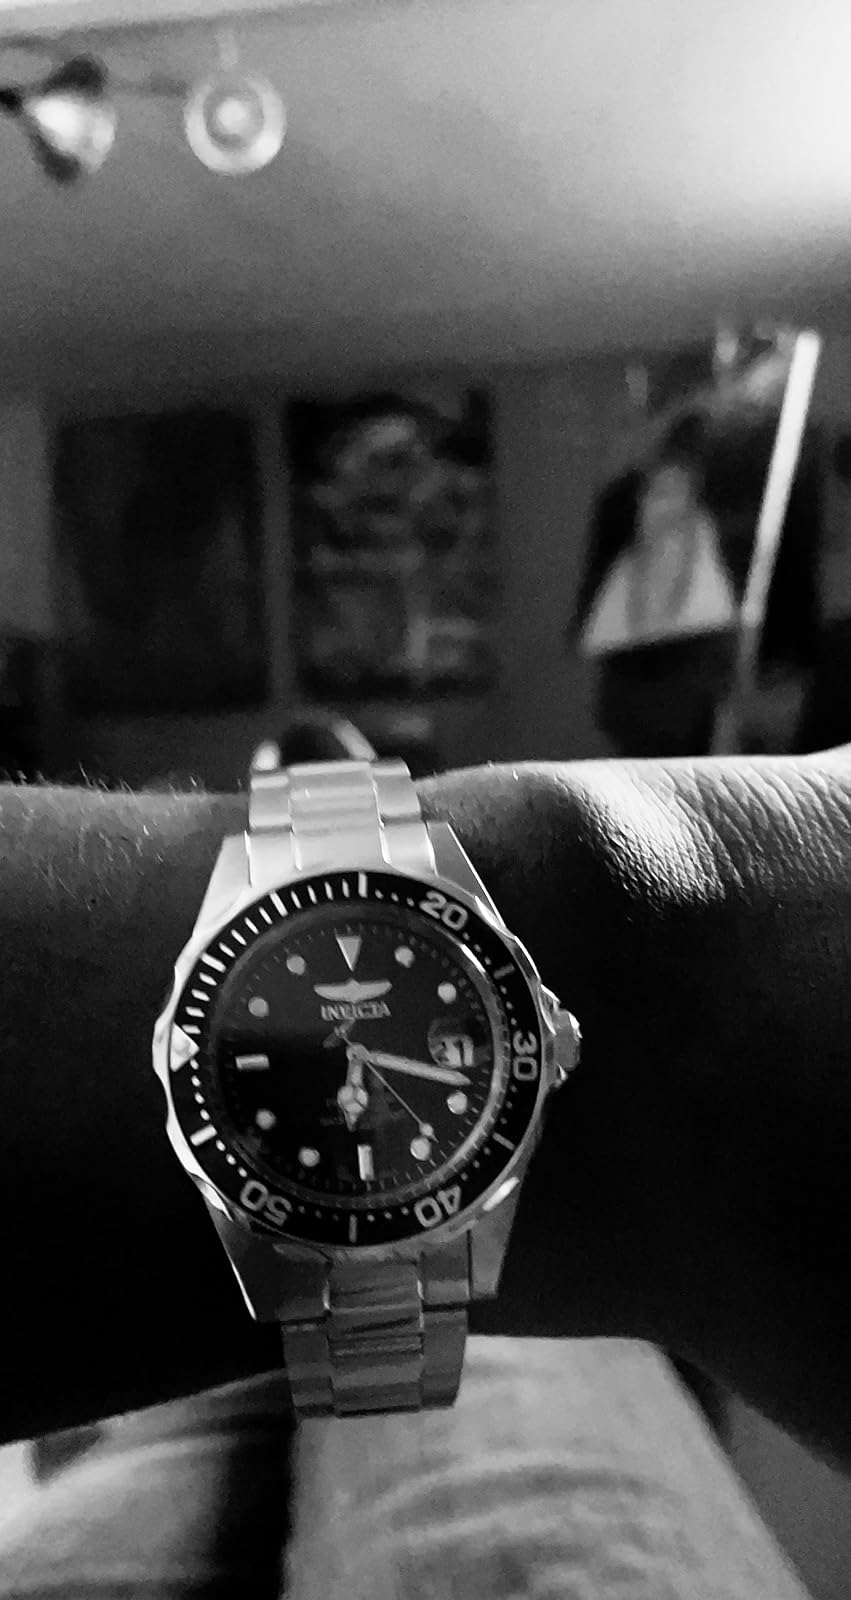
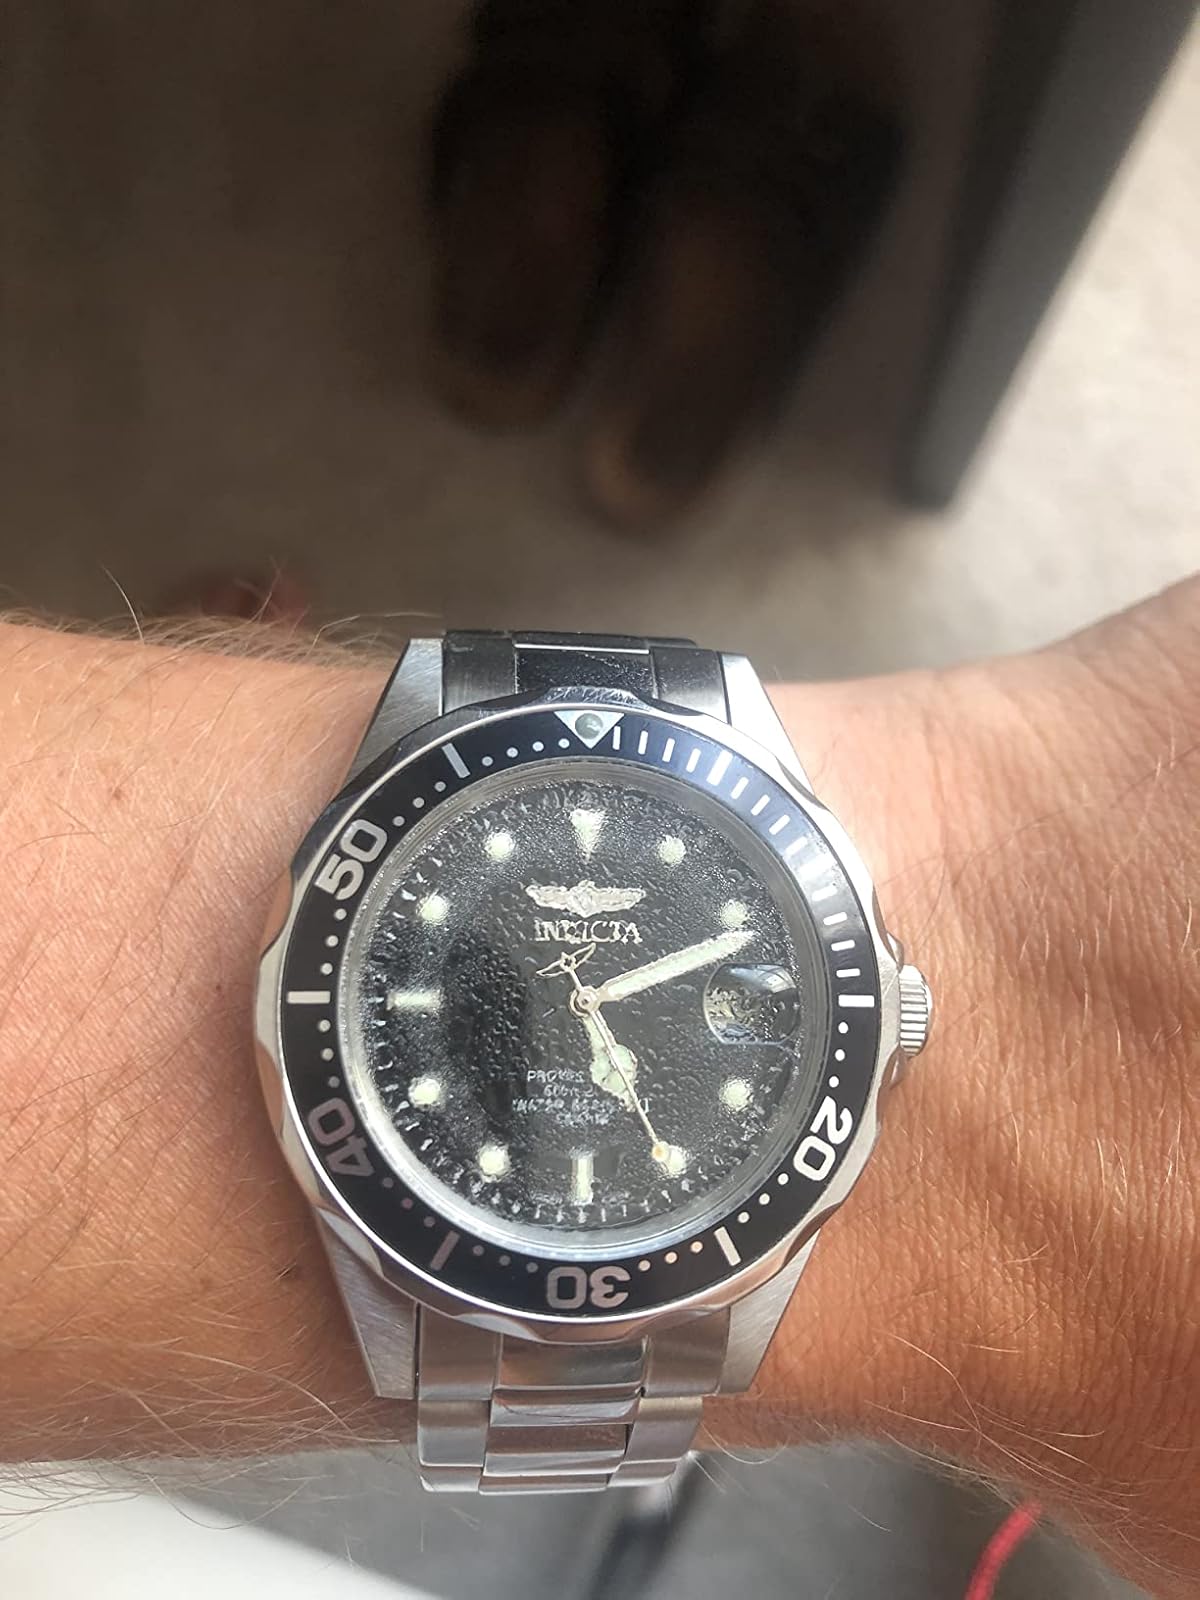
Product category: accessories_watch
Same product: yes